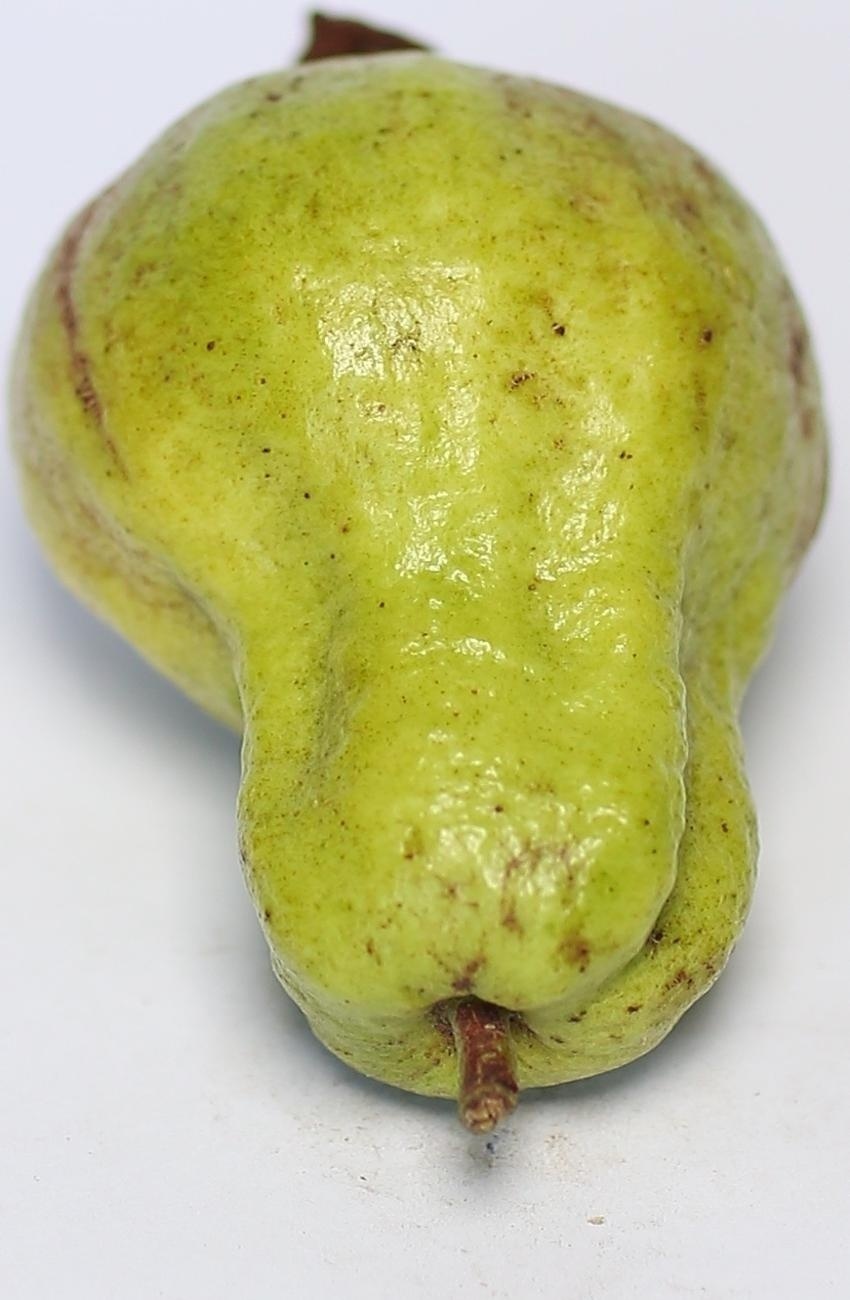
Maturity: mature-green
Variety: local-sindhi